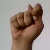
The image shows a hand gesture representing the letter 'T' in Indian Sign Language.